Mascaraàs-Haron

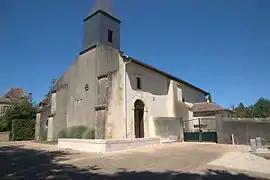
The church of Mascaraàs

Mascaraàs-Haron is a commune in the Pyrénées-Atlantiques department in south-western France.